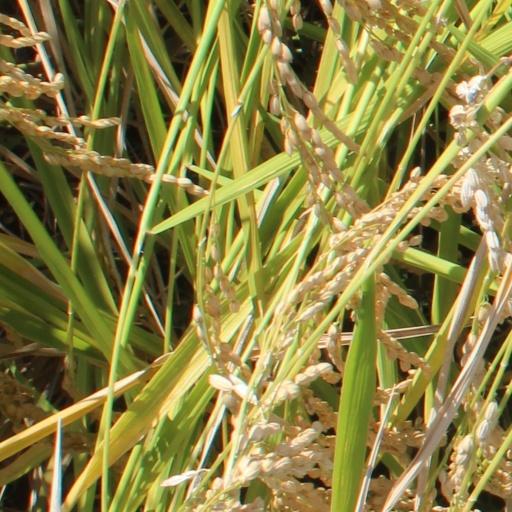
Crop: rice